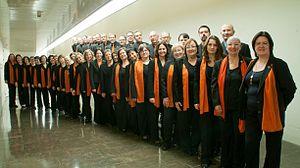
Orphéon désigne soit une chorale d'homme, soit un instrument de musique fixe, à cordes et à clavier, dans lequel le son est produit par une roue qui frotte les cordes comme dans une vielle à roue.